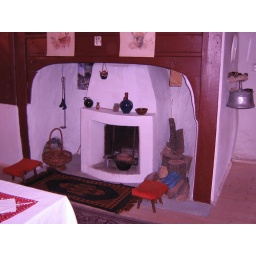
more wood on the side part of the charduc,thin wood on thewestern wall of the house down in the yard.